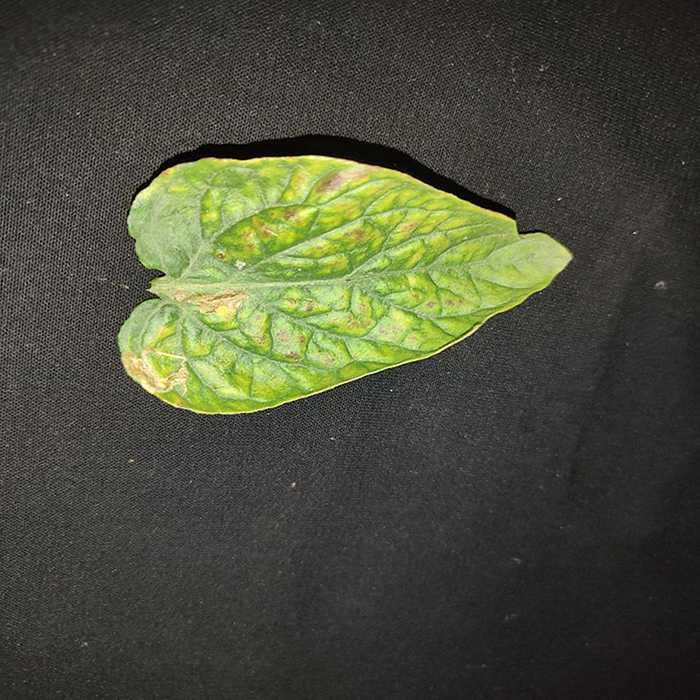
Plant: Tomato
Label: Tomato spotted wilt